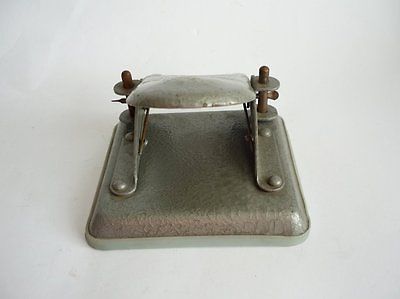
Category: stapler